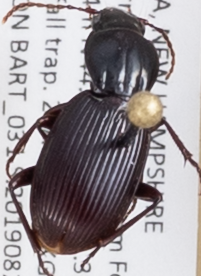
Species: Pterostichus tristis
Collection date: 2019-08-21
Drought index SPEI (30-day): -0.554
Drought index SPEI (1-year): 0.9
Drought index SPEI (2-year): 0.71